List of Code Geass light novels

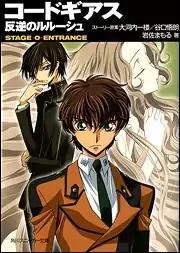
Cover of the first "Code Geass" light novel released in Japan.

The anime series "Code Geass" by Sunrise has been adapted into various series of light novels. First serialized in Kadokawa Shoten's "The Sneaker" magazine, they are divided into two separate series corresponding with the series two seasons. The first series, "Code Geass: Lelouch of the Rebellion", spanned five volumes with the first, labelled as volume 0, released in Japan on April 28, 2007, and the last on February 29, 2008. All five volumes in the first series of novels have been released in English by Bandai Visual as licensed in December 2007. The first volume was released in November 2008 and the last one on February 23, 2010.